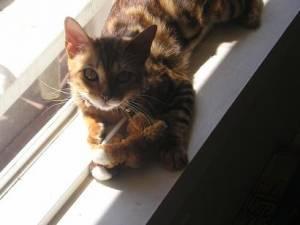
Bengal